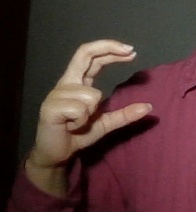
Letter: thal